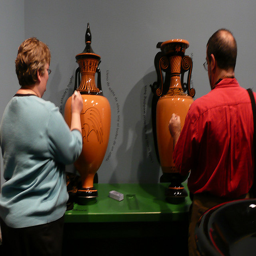
People drawing on large Greek style urns with marker pen
The man and woman are decorating the vases together.
A couple of people and some vases in a room.
a couple of people checking out some vases on a counter
A man and a woman painting vases on a table.